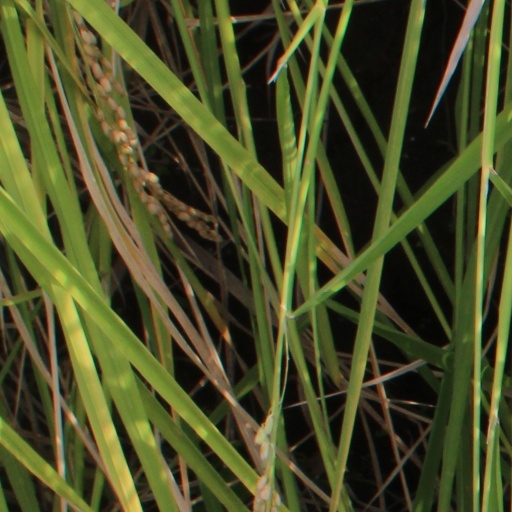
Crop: rice